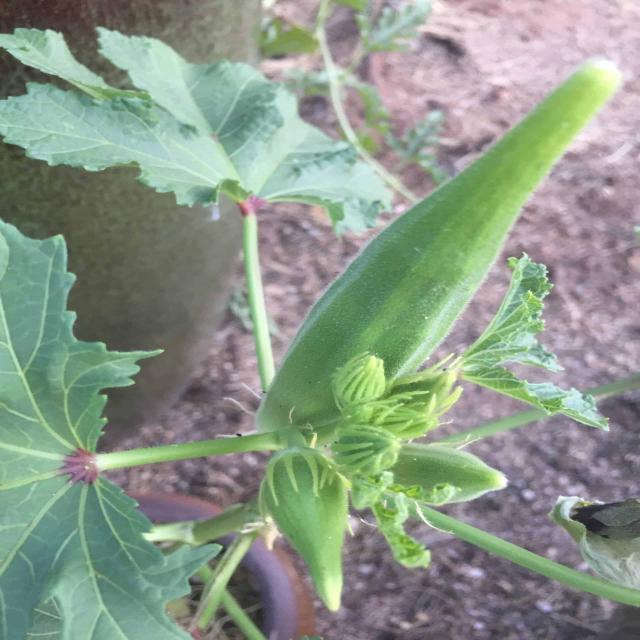
Label: Under-mature